Martin de Porres

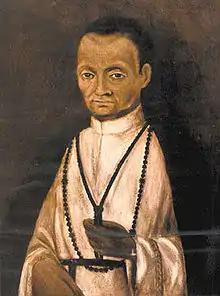
Portrait of St. Martin de Porres, 17th century, Monastery of Rosa of Santa Maria in Lima. This portrait was painted during his lifetime or very soon after his death, hence it is probably the most true to his appearance.

Martín de Porres Velázquez (9 December 1579 – 3 November 1639) was a Peruvian lay brother of the Dominican Order who was beatified in 1837 by Pope Gregory XVI and canonized in 1962 by Pope John XXIII. He is the patron saint of mixed-race people, barbers, innkeepers, public health workers, all those seeking racial harmony, and animals.